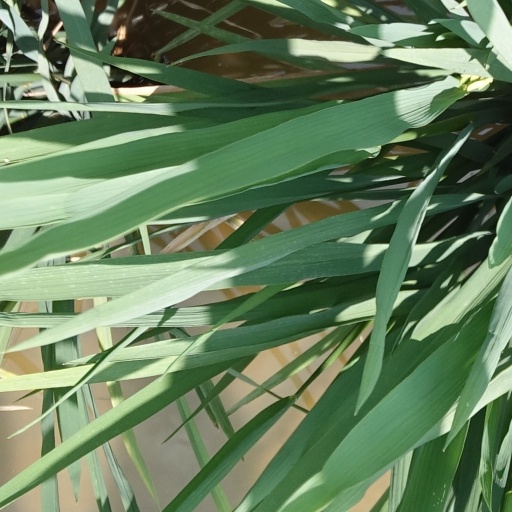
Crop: rice